Robert Glință

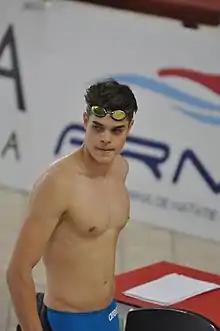
Glință in 2015

Robert Andrei Glință (born 18 April 1997) is the Romanian record holder in the long course and short course 50 metre backstroke and 100 metre backstroke. He is a former junior world record holder for 100 metre backstroke (short course), with a time of 50.77 seconds. He finalled in the 100 metre backstroke at two consecutive Summer Olympic Games, the 2016 Summer Olympic Games and the 2020 Summer Olympic Games. He represented Team Iron in the International Swimming League in 2019.